Red string (Kabbalah)

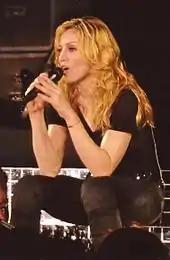
Madonna wearing a red string, on the 2006 Confessions Tour

Today in Israel, it is common to see elderly women peddling scarlet thread for pilgrims and tourists, especially in the Old City of Jerusalem. Outside of Israel in the late 1990s the red string became popular with many celebrities, including many non-Jews including Madonna and her children, Leonardo DiCaprio, Michael Jackson, and later by Ariana Grande and Tucker Carlson. The wider popularity is often linked to Philip Berg's Kabbalah Centre. It also gained a surge in sales for Madonna according to editors of " Changing Fashion: A Critical Introduction to Trend Analysis and Cultural Meaning" (2007).